Hideki Noda

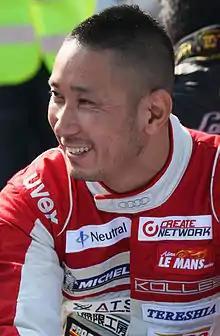
Noda in 2009

is a Japanese professional racing driver. He participated in three Formula One Grands Prix, debuting in the 1994 European Grand Prix, but did not score any championship points. He replaced Yannick Dalmas in the Larrousse car for the last three Grands Prix of the season, but failed to finish in any of the three races. In 1995, he joined Simtek as a test driver, hoping to get some races in. However, the Kobe earthquake and the folding of the Simtek team ended his brief Formula 1 career.